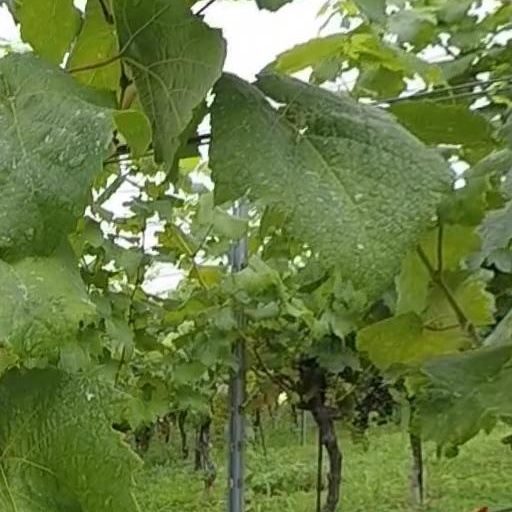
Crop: grape